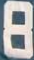
Number: 8